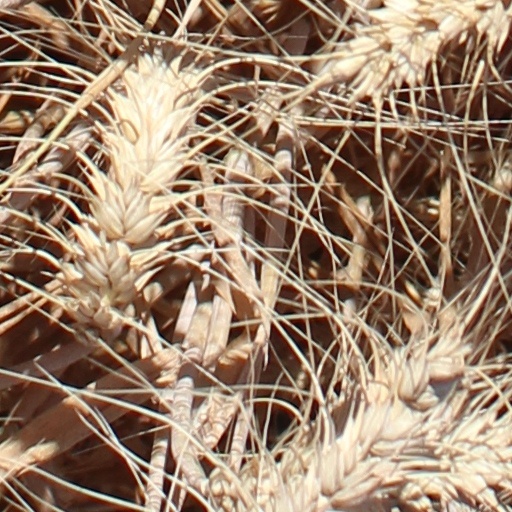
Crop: wheat